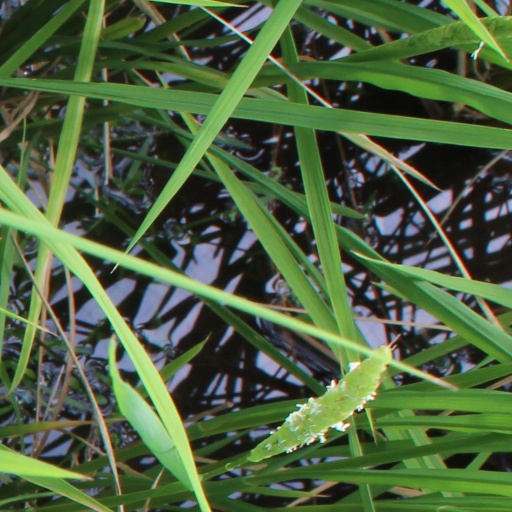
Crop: rice